Mary Elizabeth Mohl

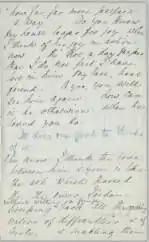
Letter from Florence Nightingale to Mohl in 1881

In 1838 she made her final move when she rented rooms above the writer and historian François-René de Chateaubriand. These were a third floor apartment at 120 Rue du Bac in the Saint-Germain district. There,"she offered a home-from-home" to William Thackeray, the Brownings, and the Trollopes, "as well as to many aristocrats, diplomats and politicians." For nearly forty years, the Clarke and later Mohl home was an intellectual centre in Paris.